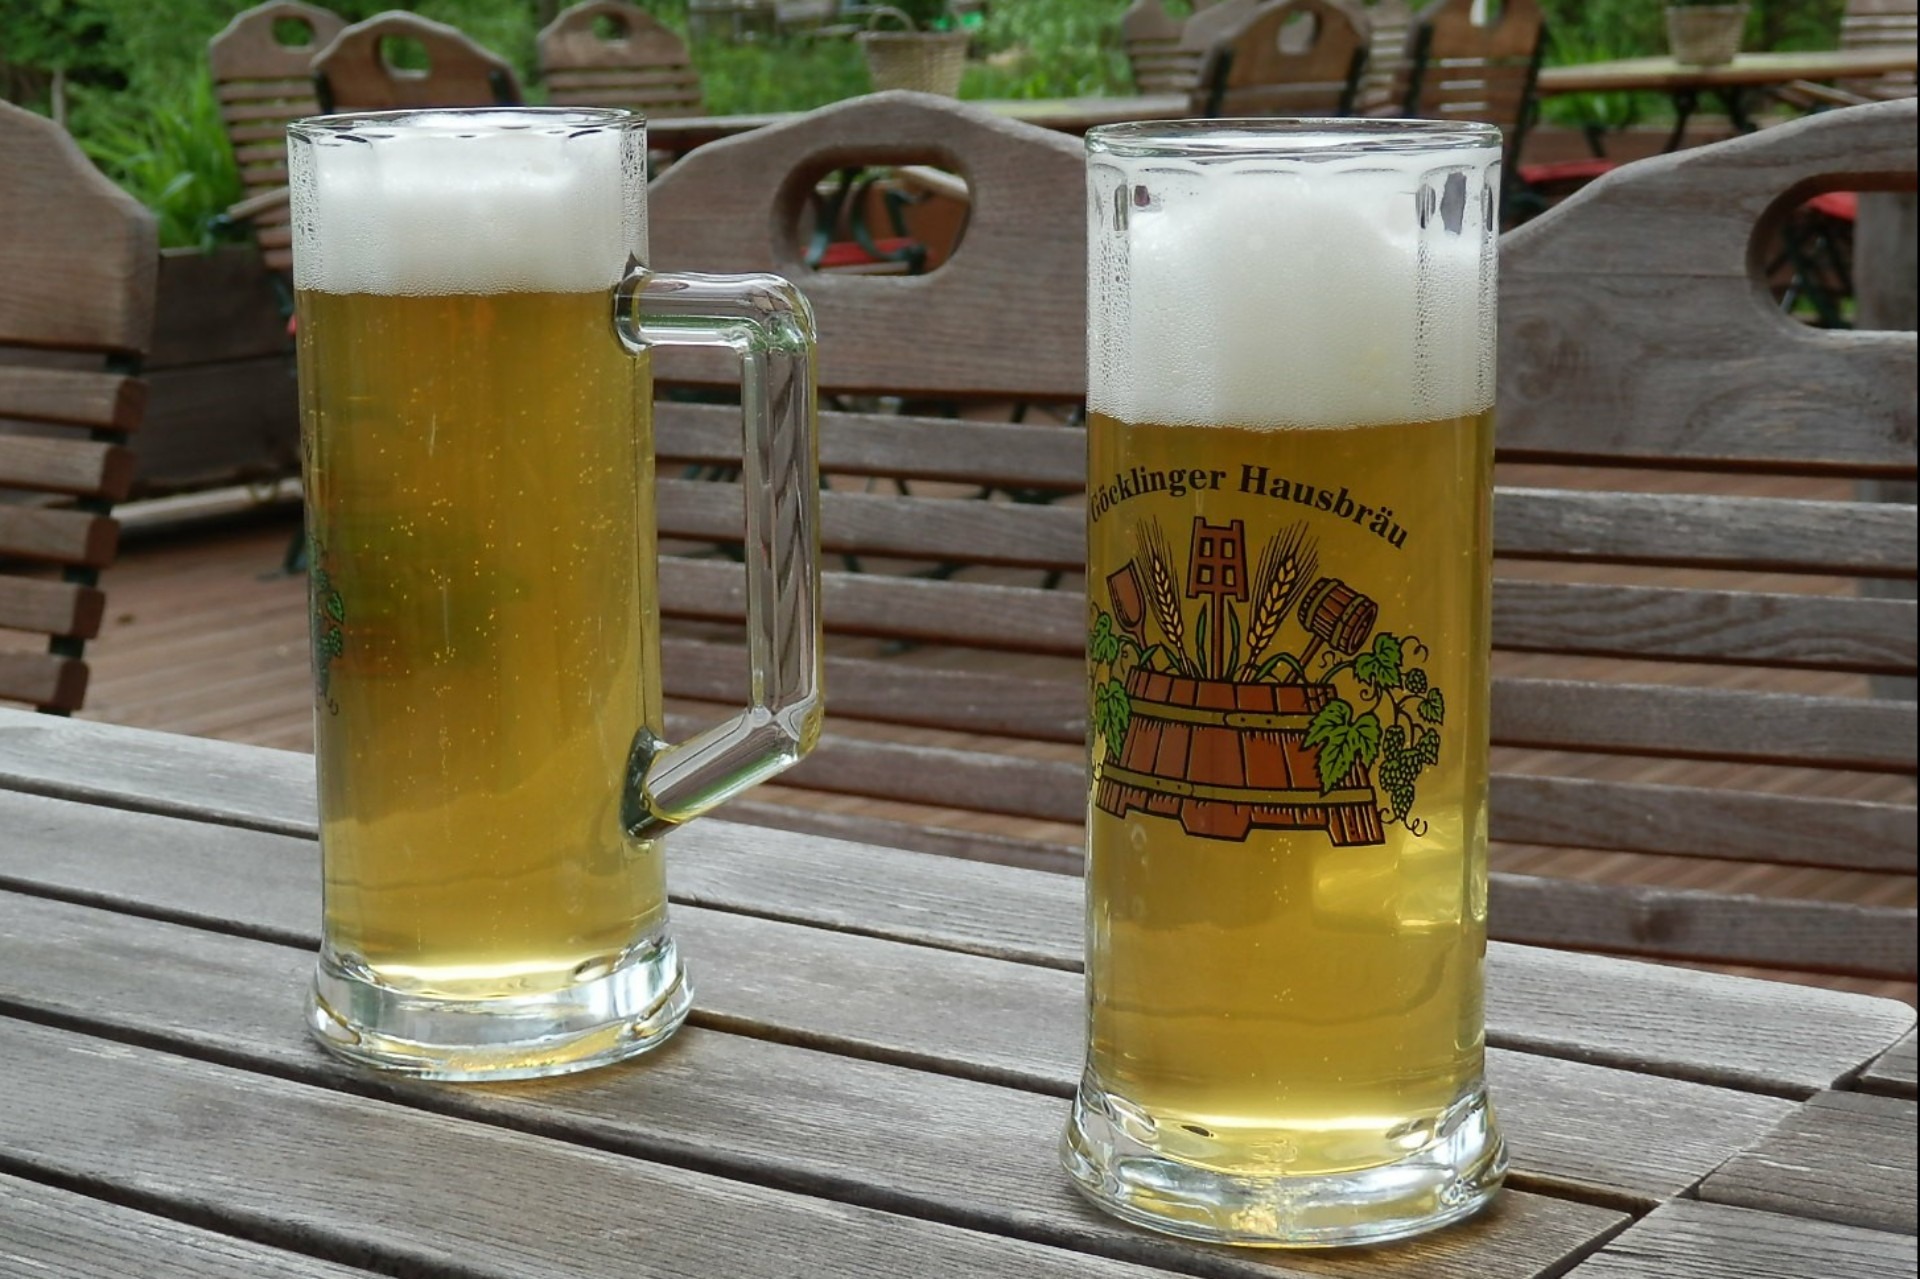
table, wood, chair, glass, foam, drink, yellow, beer, cocktail, spicy, tasty, refreshment, thirst, liqueur, sat, beer garden, thirst quencher, alcoholic beverage, beer glass, beer foam, distilled beverage, pint us, pint glass, barley juice